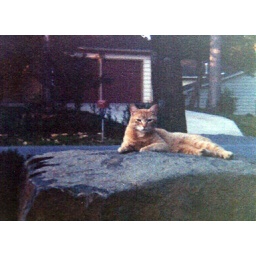
Our cat Kimba (named after Kimba the White Lion) lounging on a landscaping rock in front of our house.